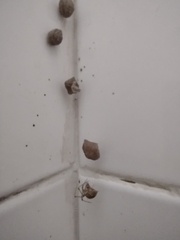
Species: Parasteatoda_tepidariorum